Alkylbenzene

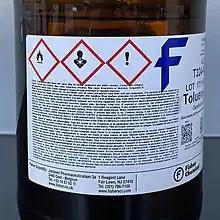
Safety hazards of toluene. Oftentimes, toluene is used as an organic solvent.

Alkylbenzenes are a very important class of hydrocarbons, especially in the synthetic production industry. It is the raw material in the production of synthetic sulfonate detergents, which are found in a variety of household products such as soap, shampoo, toothpaste, laundry detergent, etc. Linear alkylbenzenes (LAB) and branched alkylbenzenes (BAB) are families of alkylbenzene used to prepare synthetic sulfonates. However, LABs are more industrially favoured since the discovery of its extensive biodegradable yield over BAB-based sulfonates in the 1960s.